Wilderness Plantation

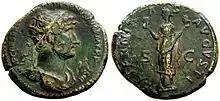
A single Hadrian dupondius coin was found at Wilderness West.

No coinage has been recovered nor are there any inscriptions from the fortlet although a single coin was picked up at Wilderness West.